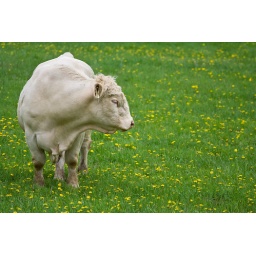
He was watching over his heard while eating nice green grass.